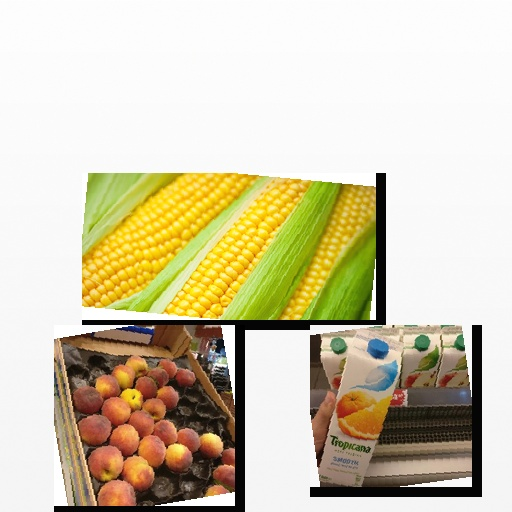
Food items: mixed_juice, peach, corn